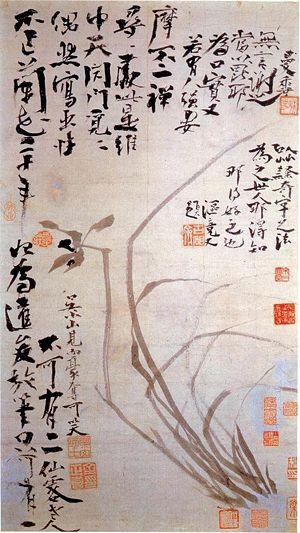
Orchidées. Lumières à Seonran, Sumuk, île de Jeju (en exil). Kim Chŏng-hui (1786-1857), encre sur papier, 55 x 30,6 cm. Ambassade de Corée à Tokyo.
Kim Jeong-hui, plus connu sous ses noms de plume Chusa ou Wandang, est un calligraphe et un homme politique coréen de la dynastie de Joseon.